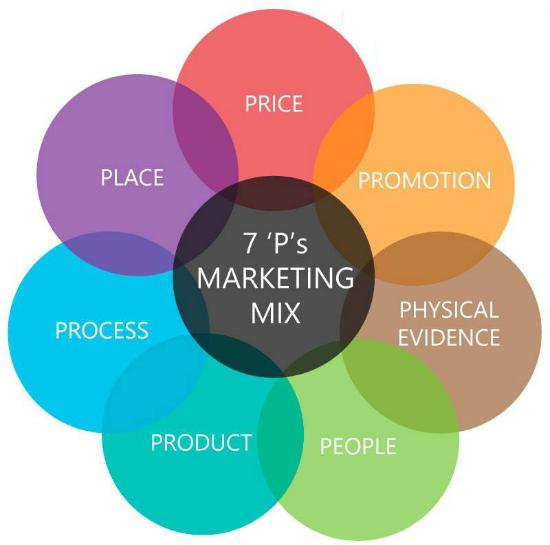
có những hình tròn với nhiều màu sắc ở trong bức ảnh